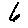
Label: 6